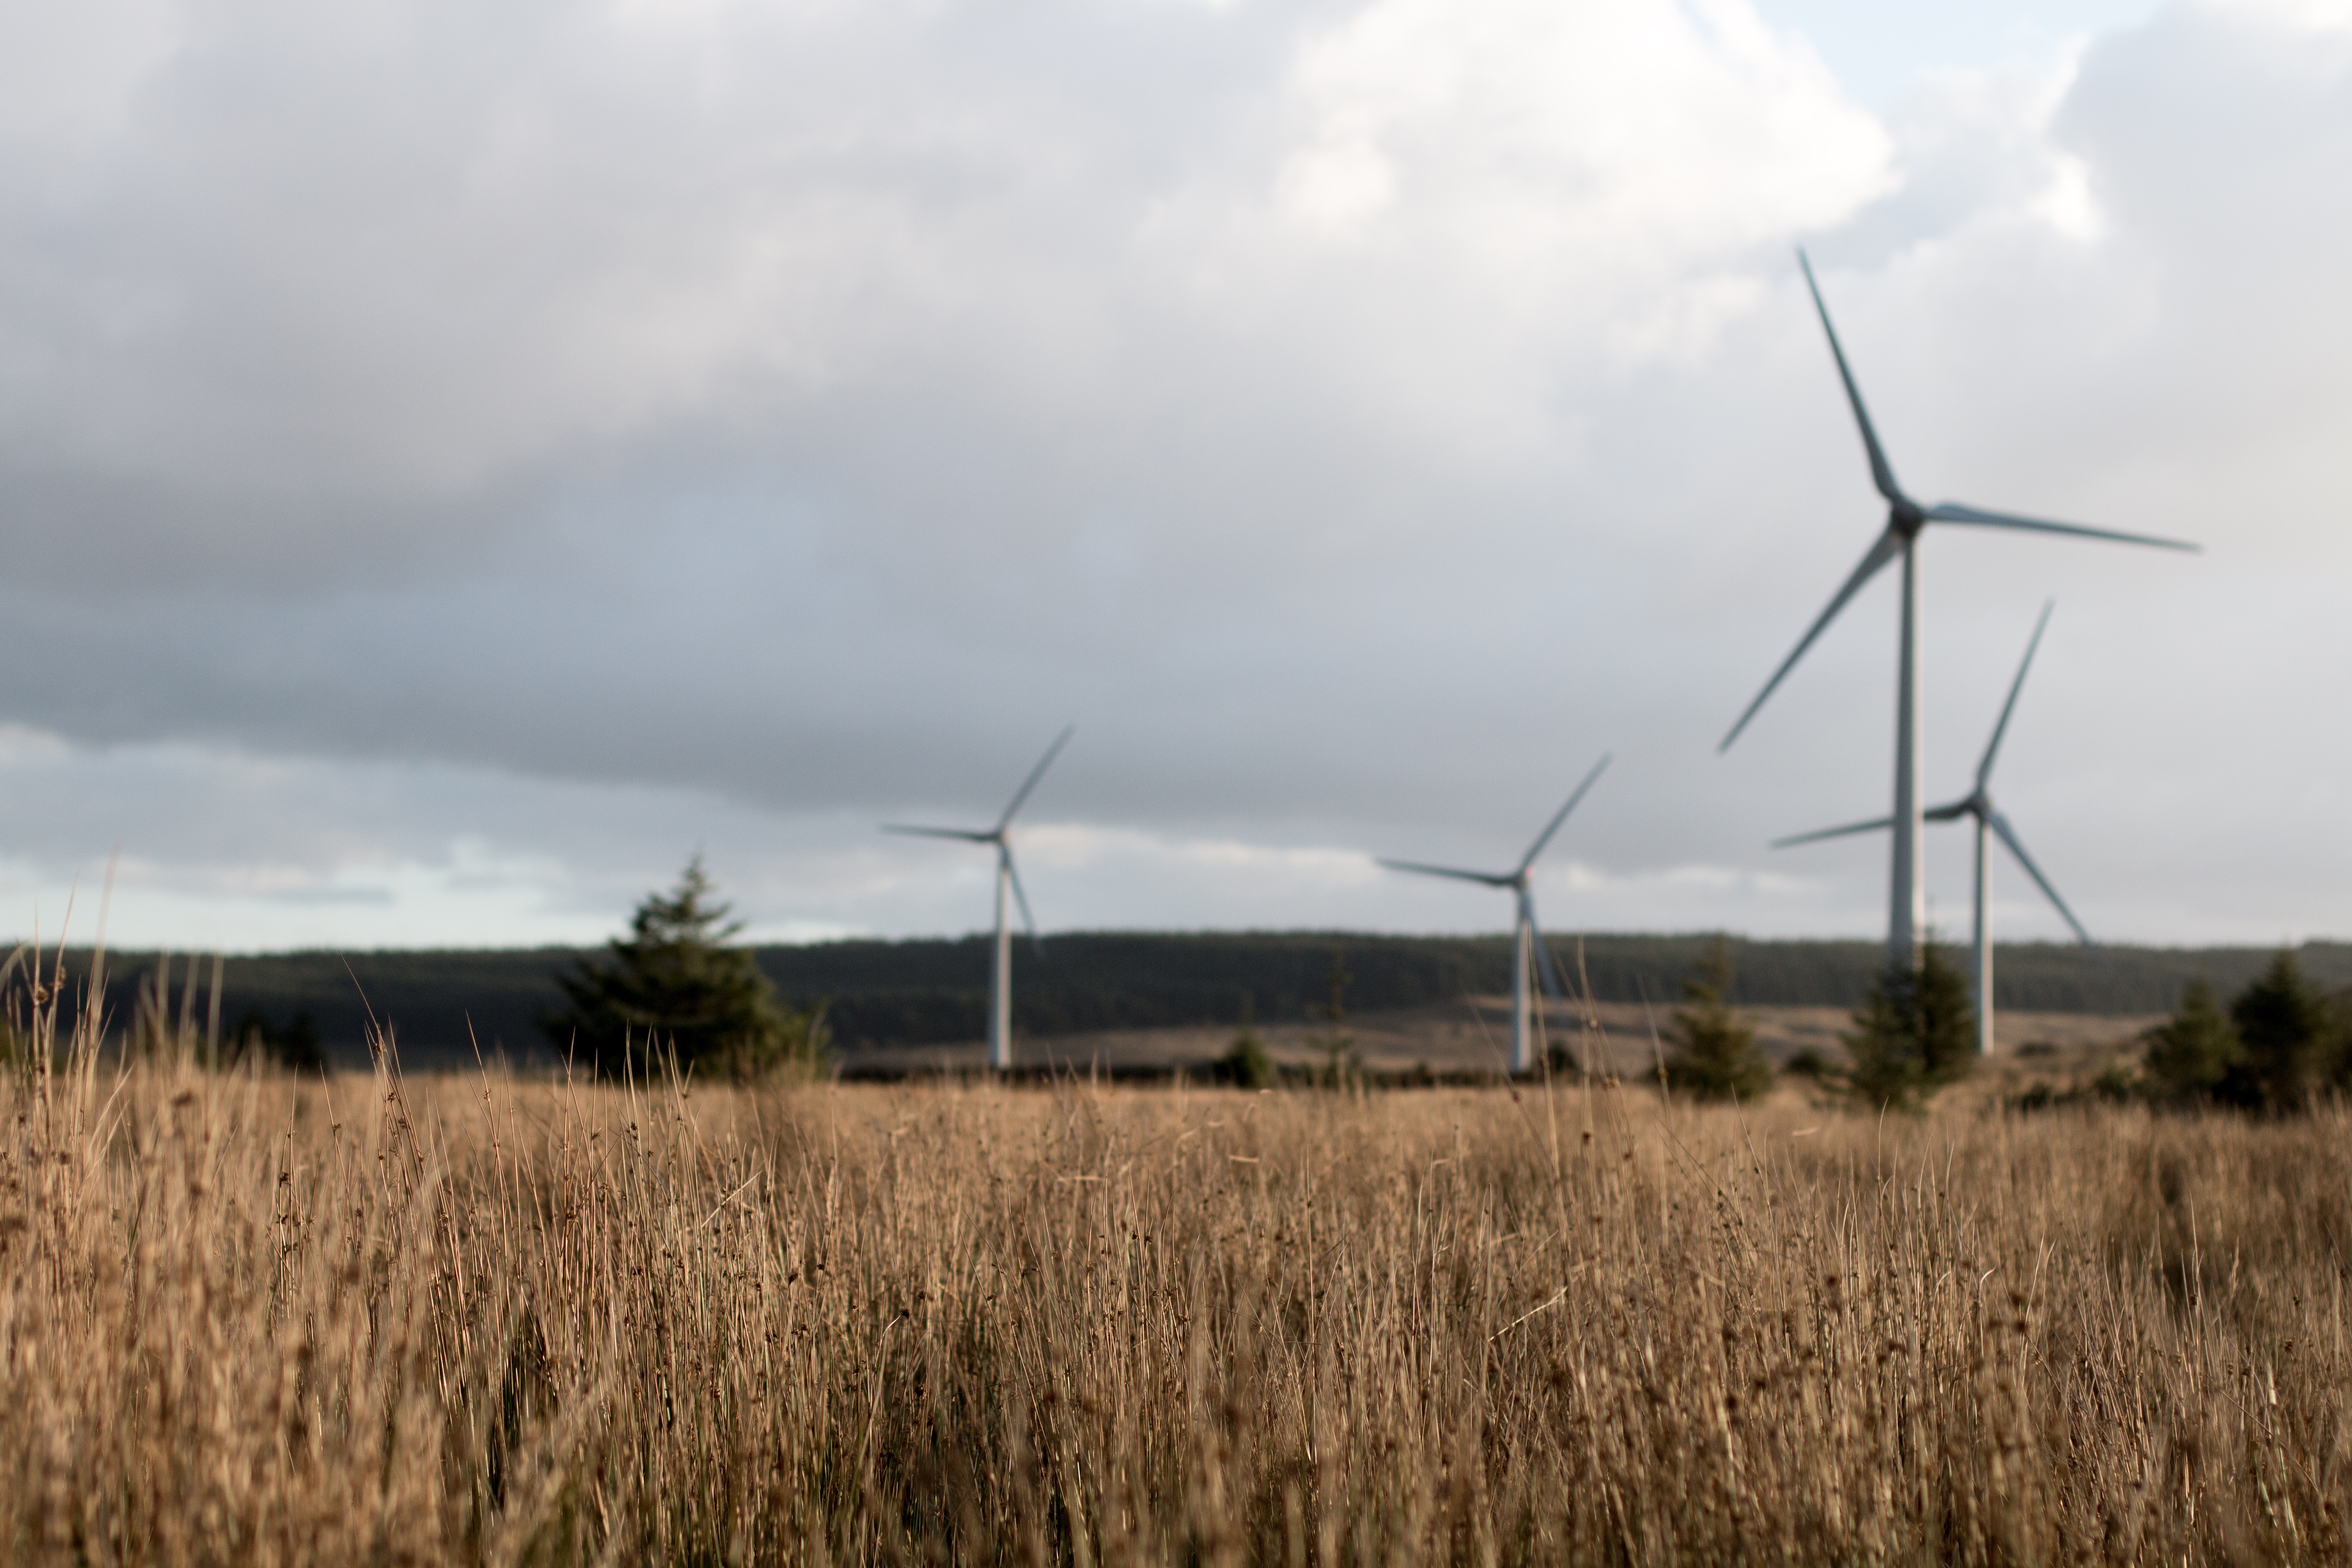
field, prairie, wind, long grass, machine, wind turbine, plain, energy, grassland, wind farm, windmills, turbines